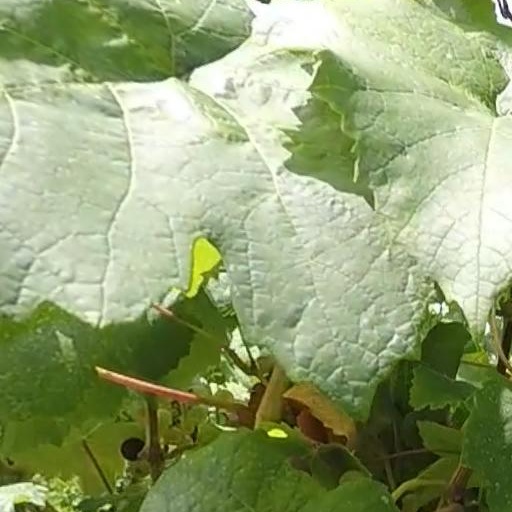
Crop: grape